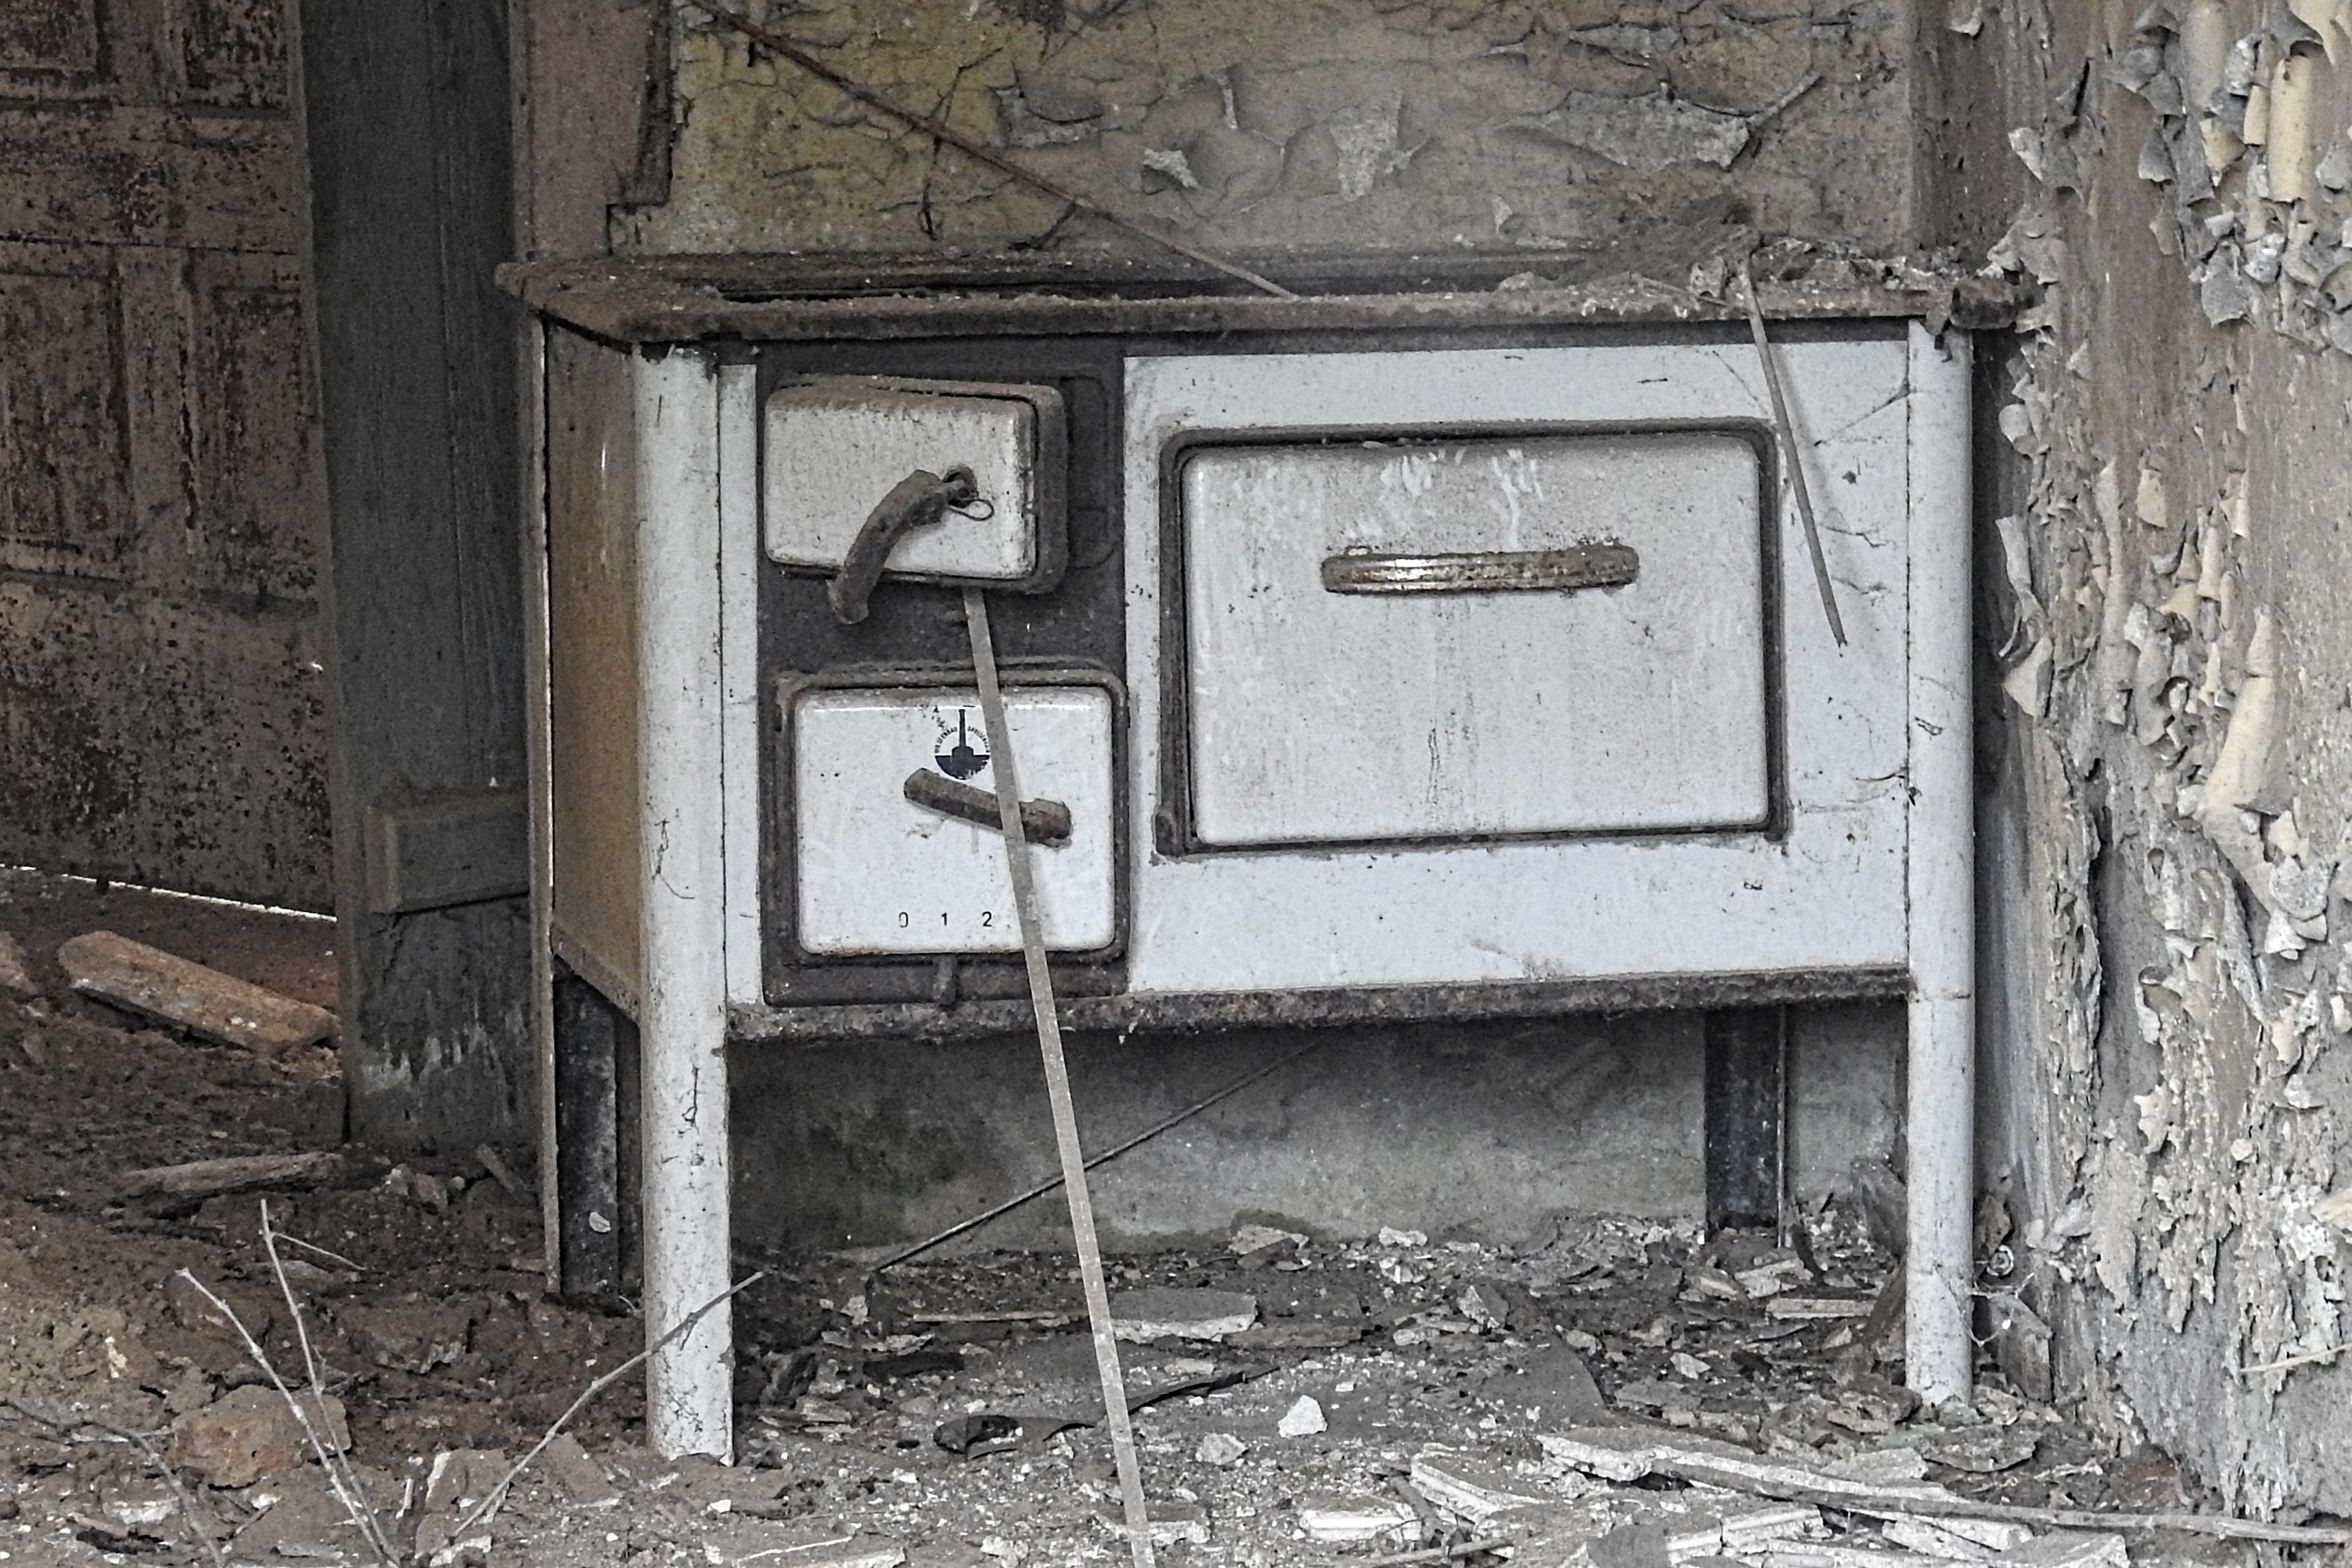
wood, house, old, wall, shack, ruin, old building, door, stove, leave, abandoned places, ancient history